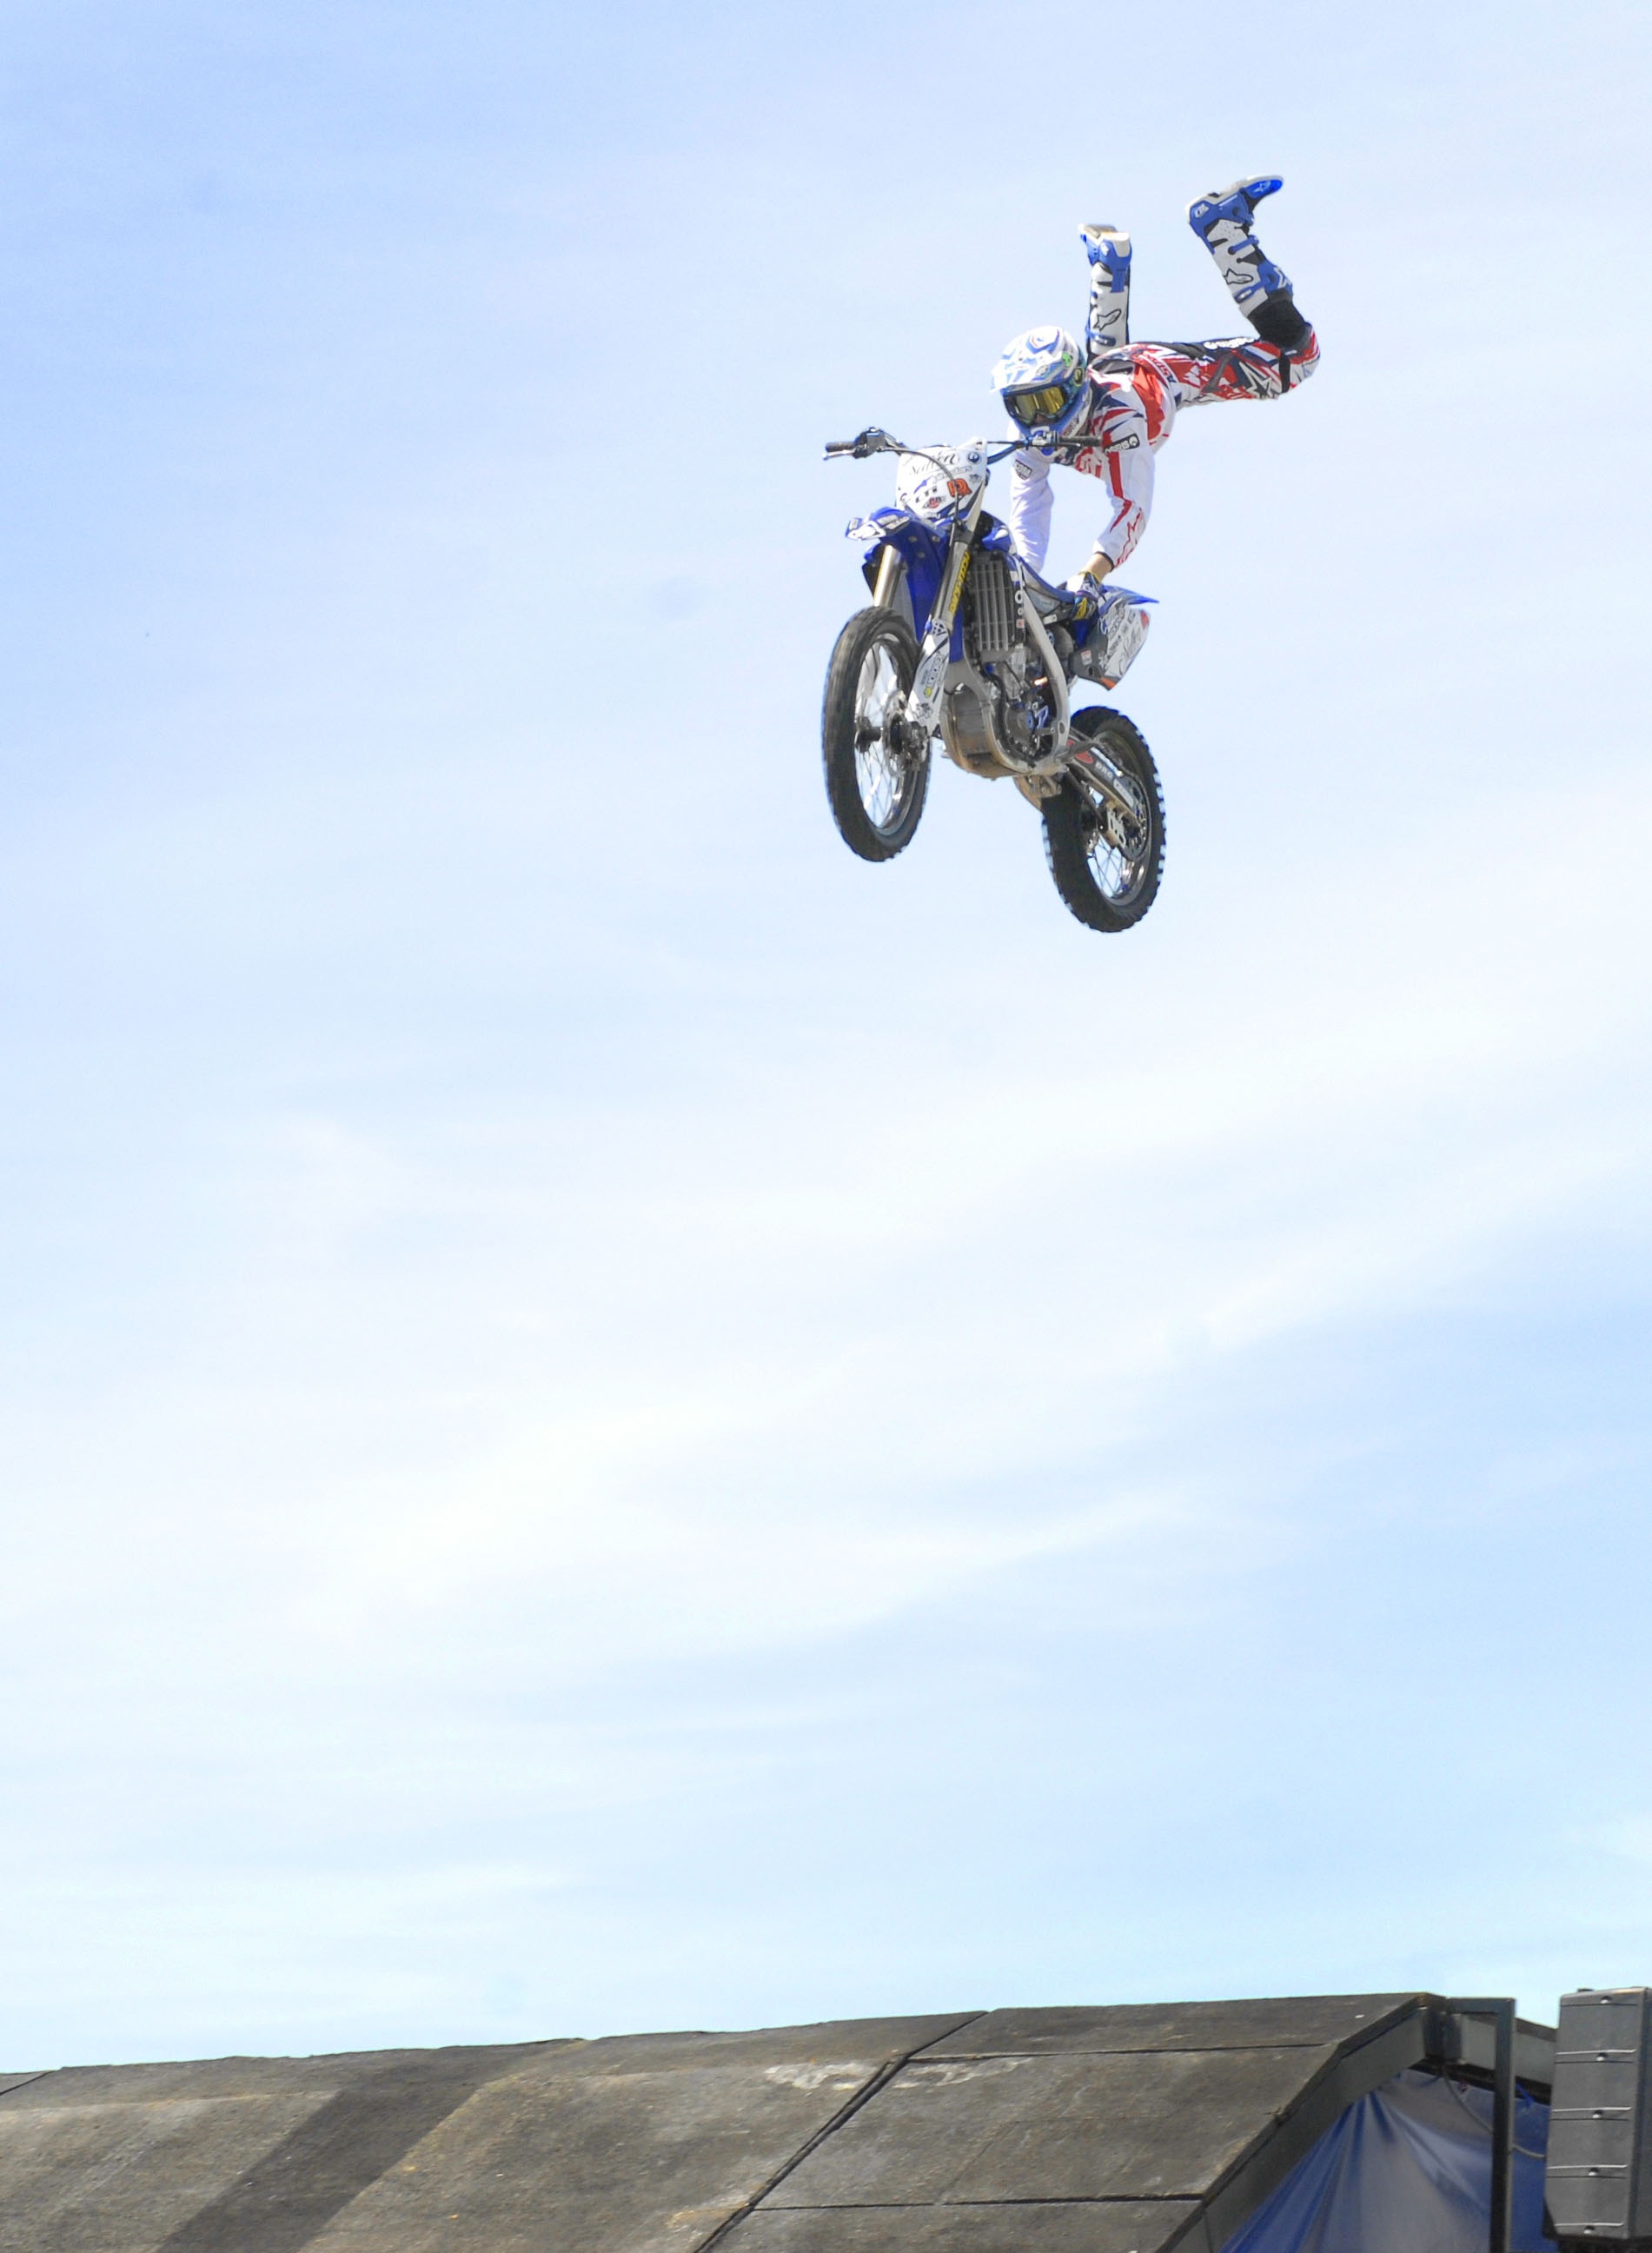
jump, male, rider, vehicle, motorcycle, motocross, extreme sport, sports, helmet, racing, motorcyclist, freestyle, motorsport, stunt, freestyle motocross, judges, fmx, motorcycle racing, stunt performer